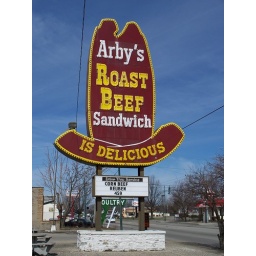
Arby's big hat sign in Dayton, Ohio, on Salem Rd.